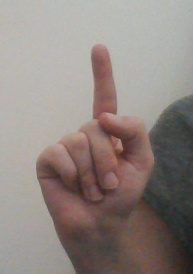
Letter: bb